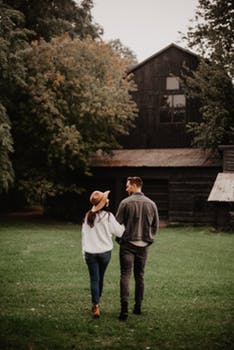
Label: No Watermark